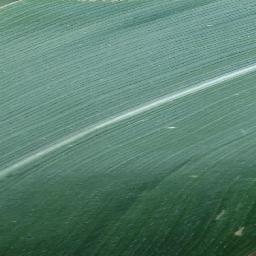
Label: Corn_(Maize)___Healthy